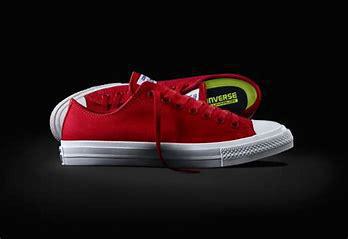
Brand: Converse
Model: Chuck Taylor All Star Ii